Bantu peoples of South Africa

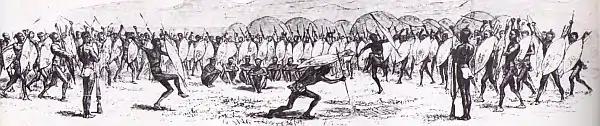

After the death of the Mthethwa king Dingiswayo around 1818, at the hands of Zwide, the king of the Ndwandwe, Shaka assumed leadership of the entire Mthethwa alliance. The alliance under his leadership survived Zwide's first assault at the Battle of Gqokli Hill. Within two years he had defeated Zwide at the Battle of Mhlatuze River and broken up the Ndwandwe alliance, some of whom in turn began a murderous campaign against other Nguni communities, resulting in a mass migration of communities fleeing those who are regarded now as Zulu people too. Historians have postulated this as the cause of the Mfecane, a period of mass migration and war in the Southern African interior in the 19th, however this hypothesis is no longer accepted by most historians, and the idea itself of Mfecane/"Difaqane" has been thoroughly disputed by many scholars, notably by Julian Cobbing.